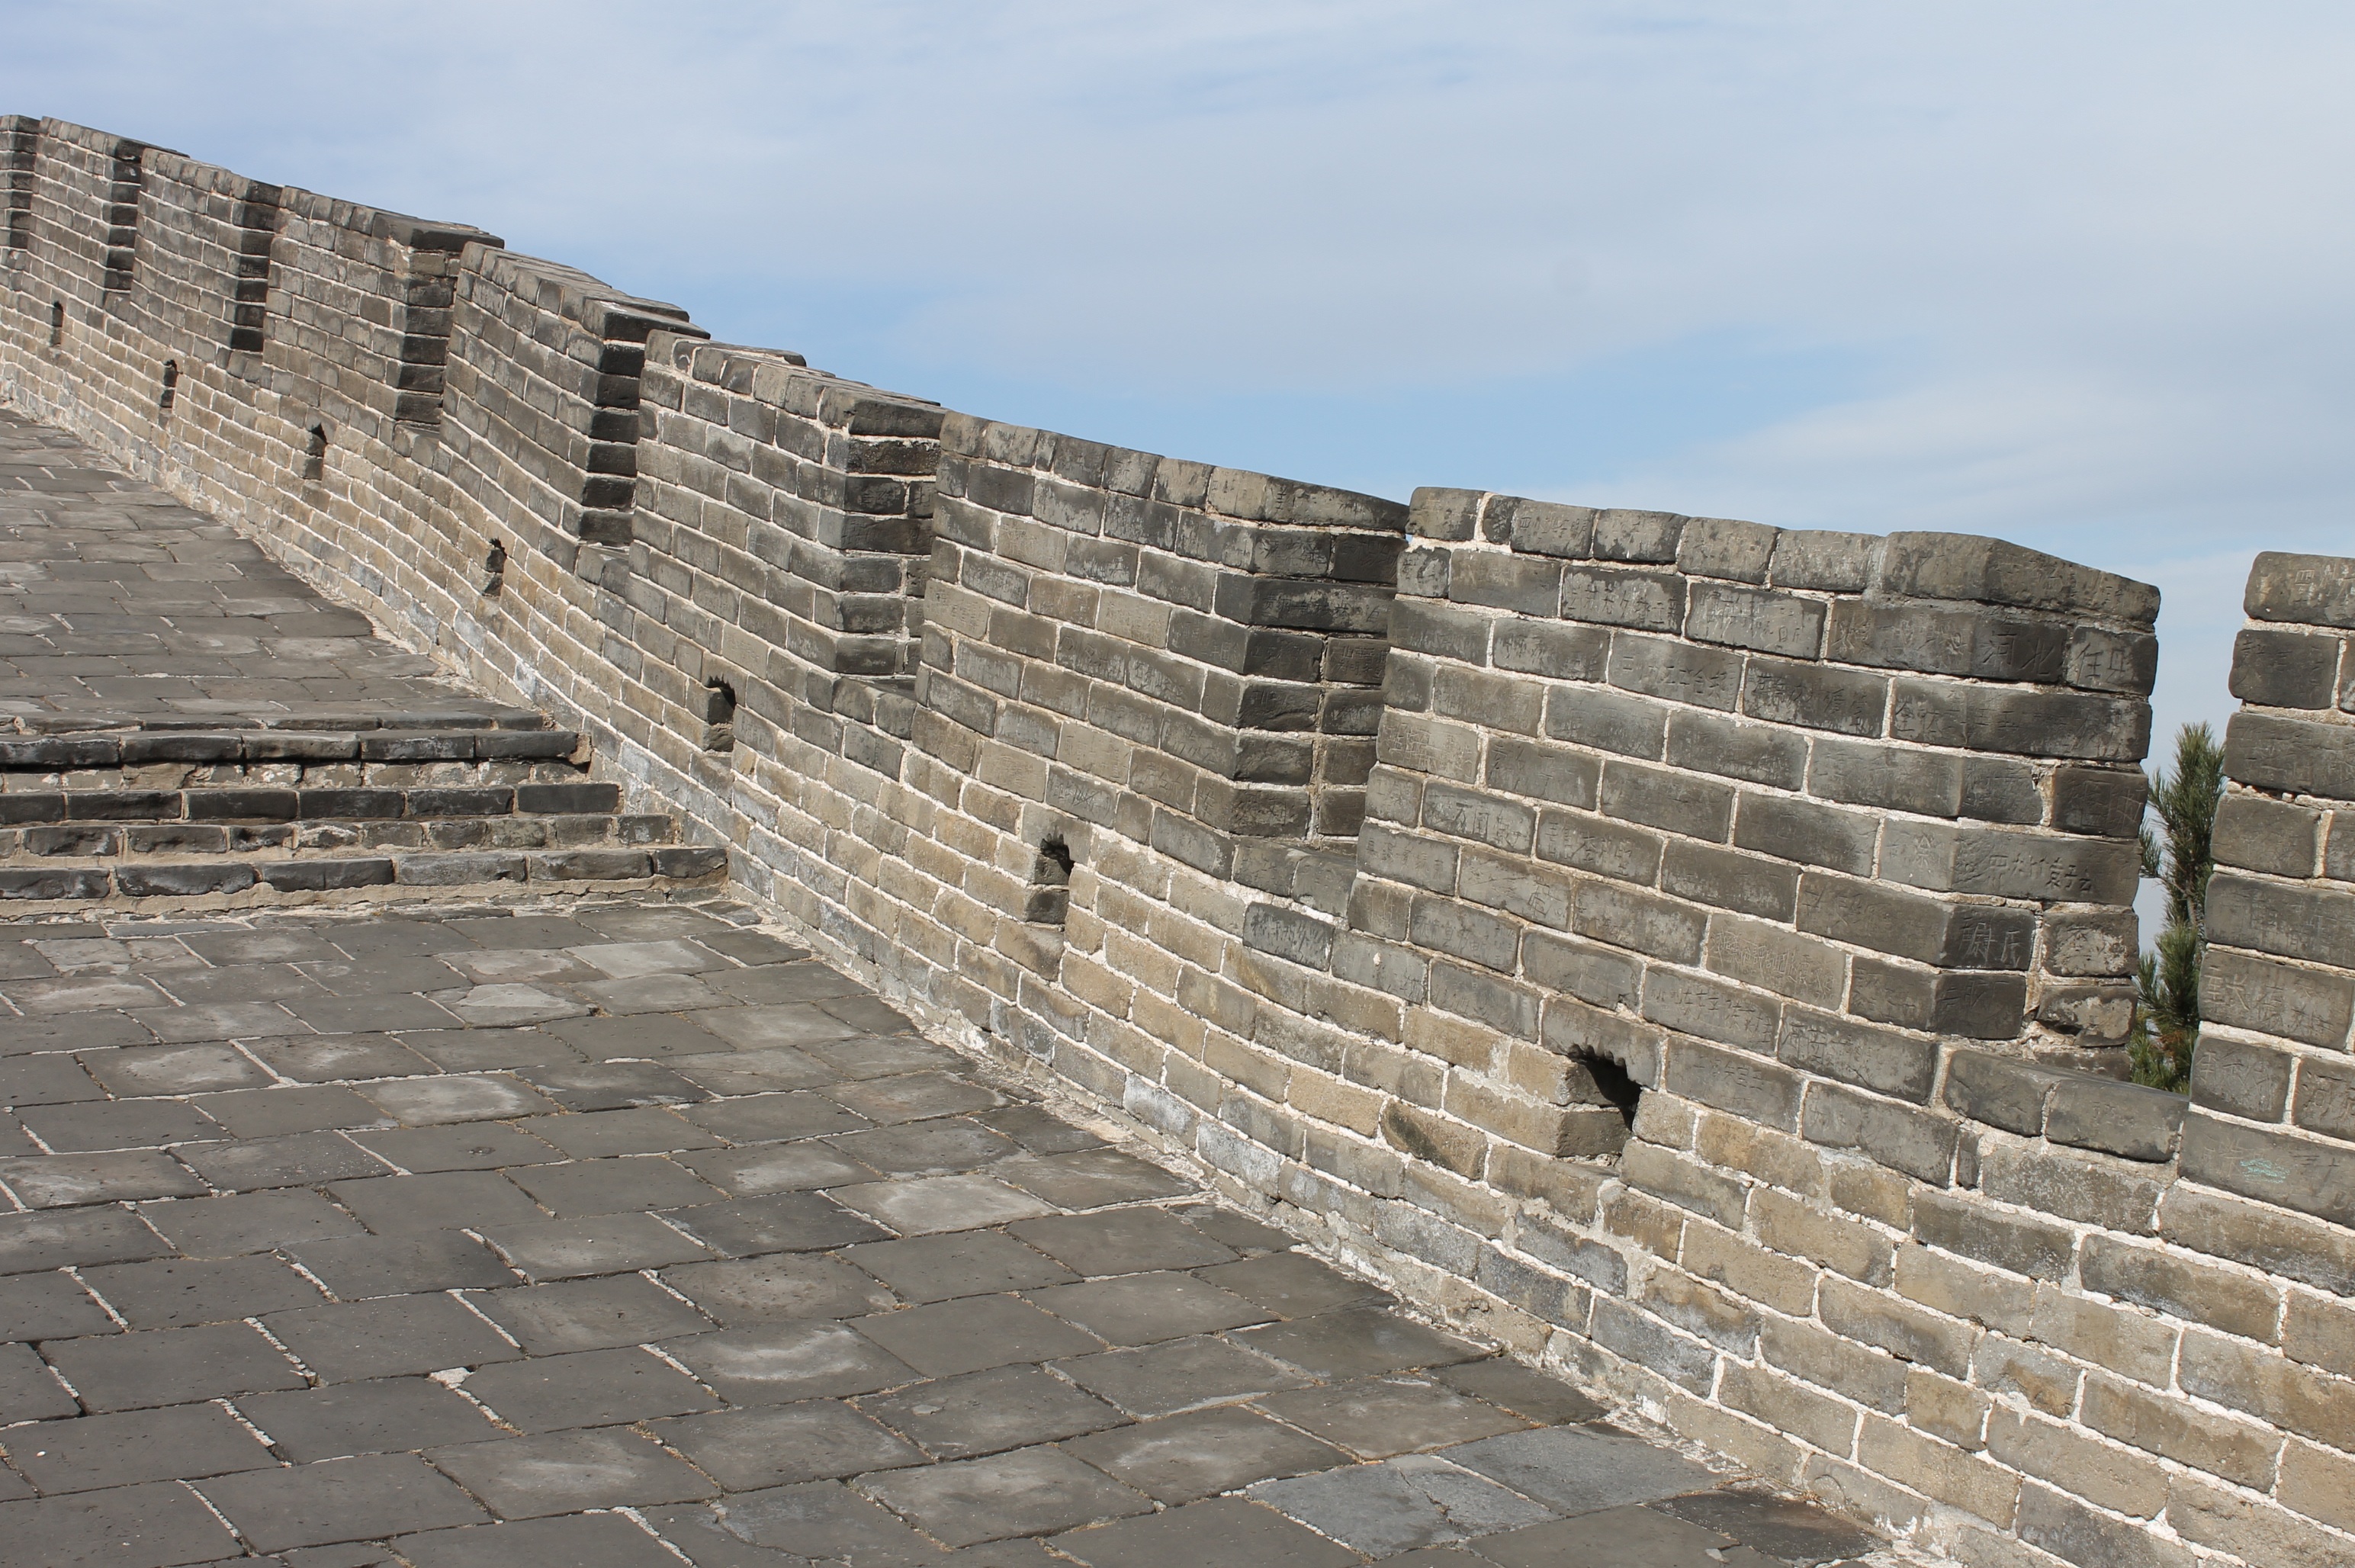
architecture, structure, roof, wall, walkway, brick, material, great wall, amphitheatre, ruins, china, brickwork, coach, buildup, ancient history, outdoor structure